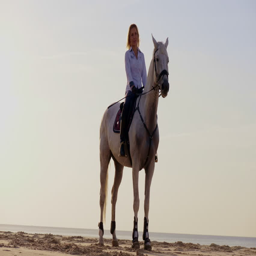
middle - aged woman riding horse on a beach